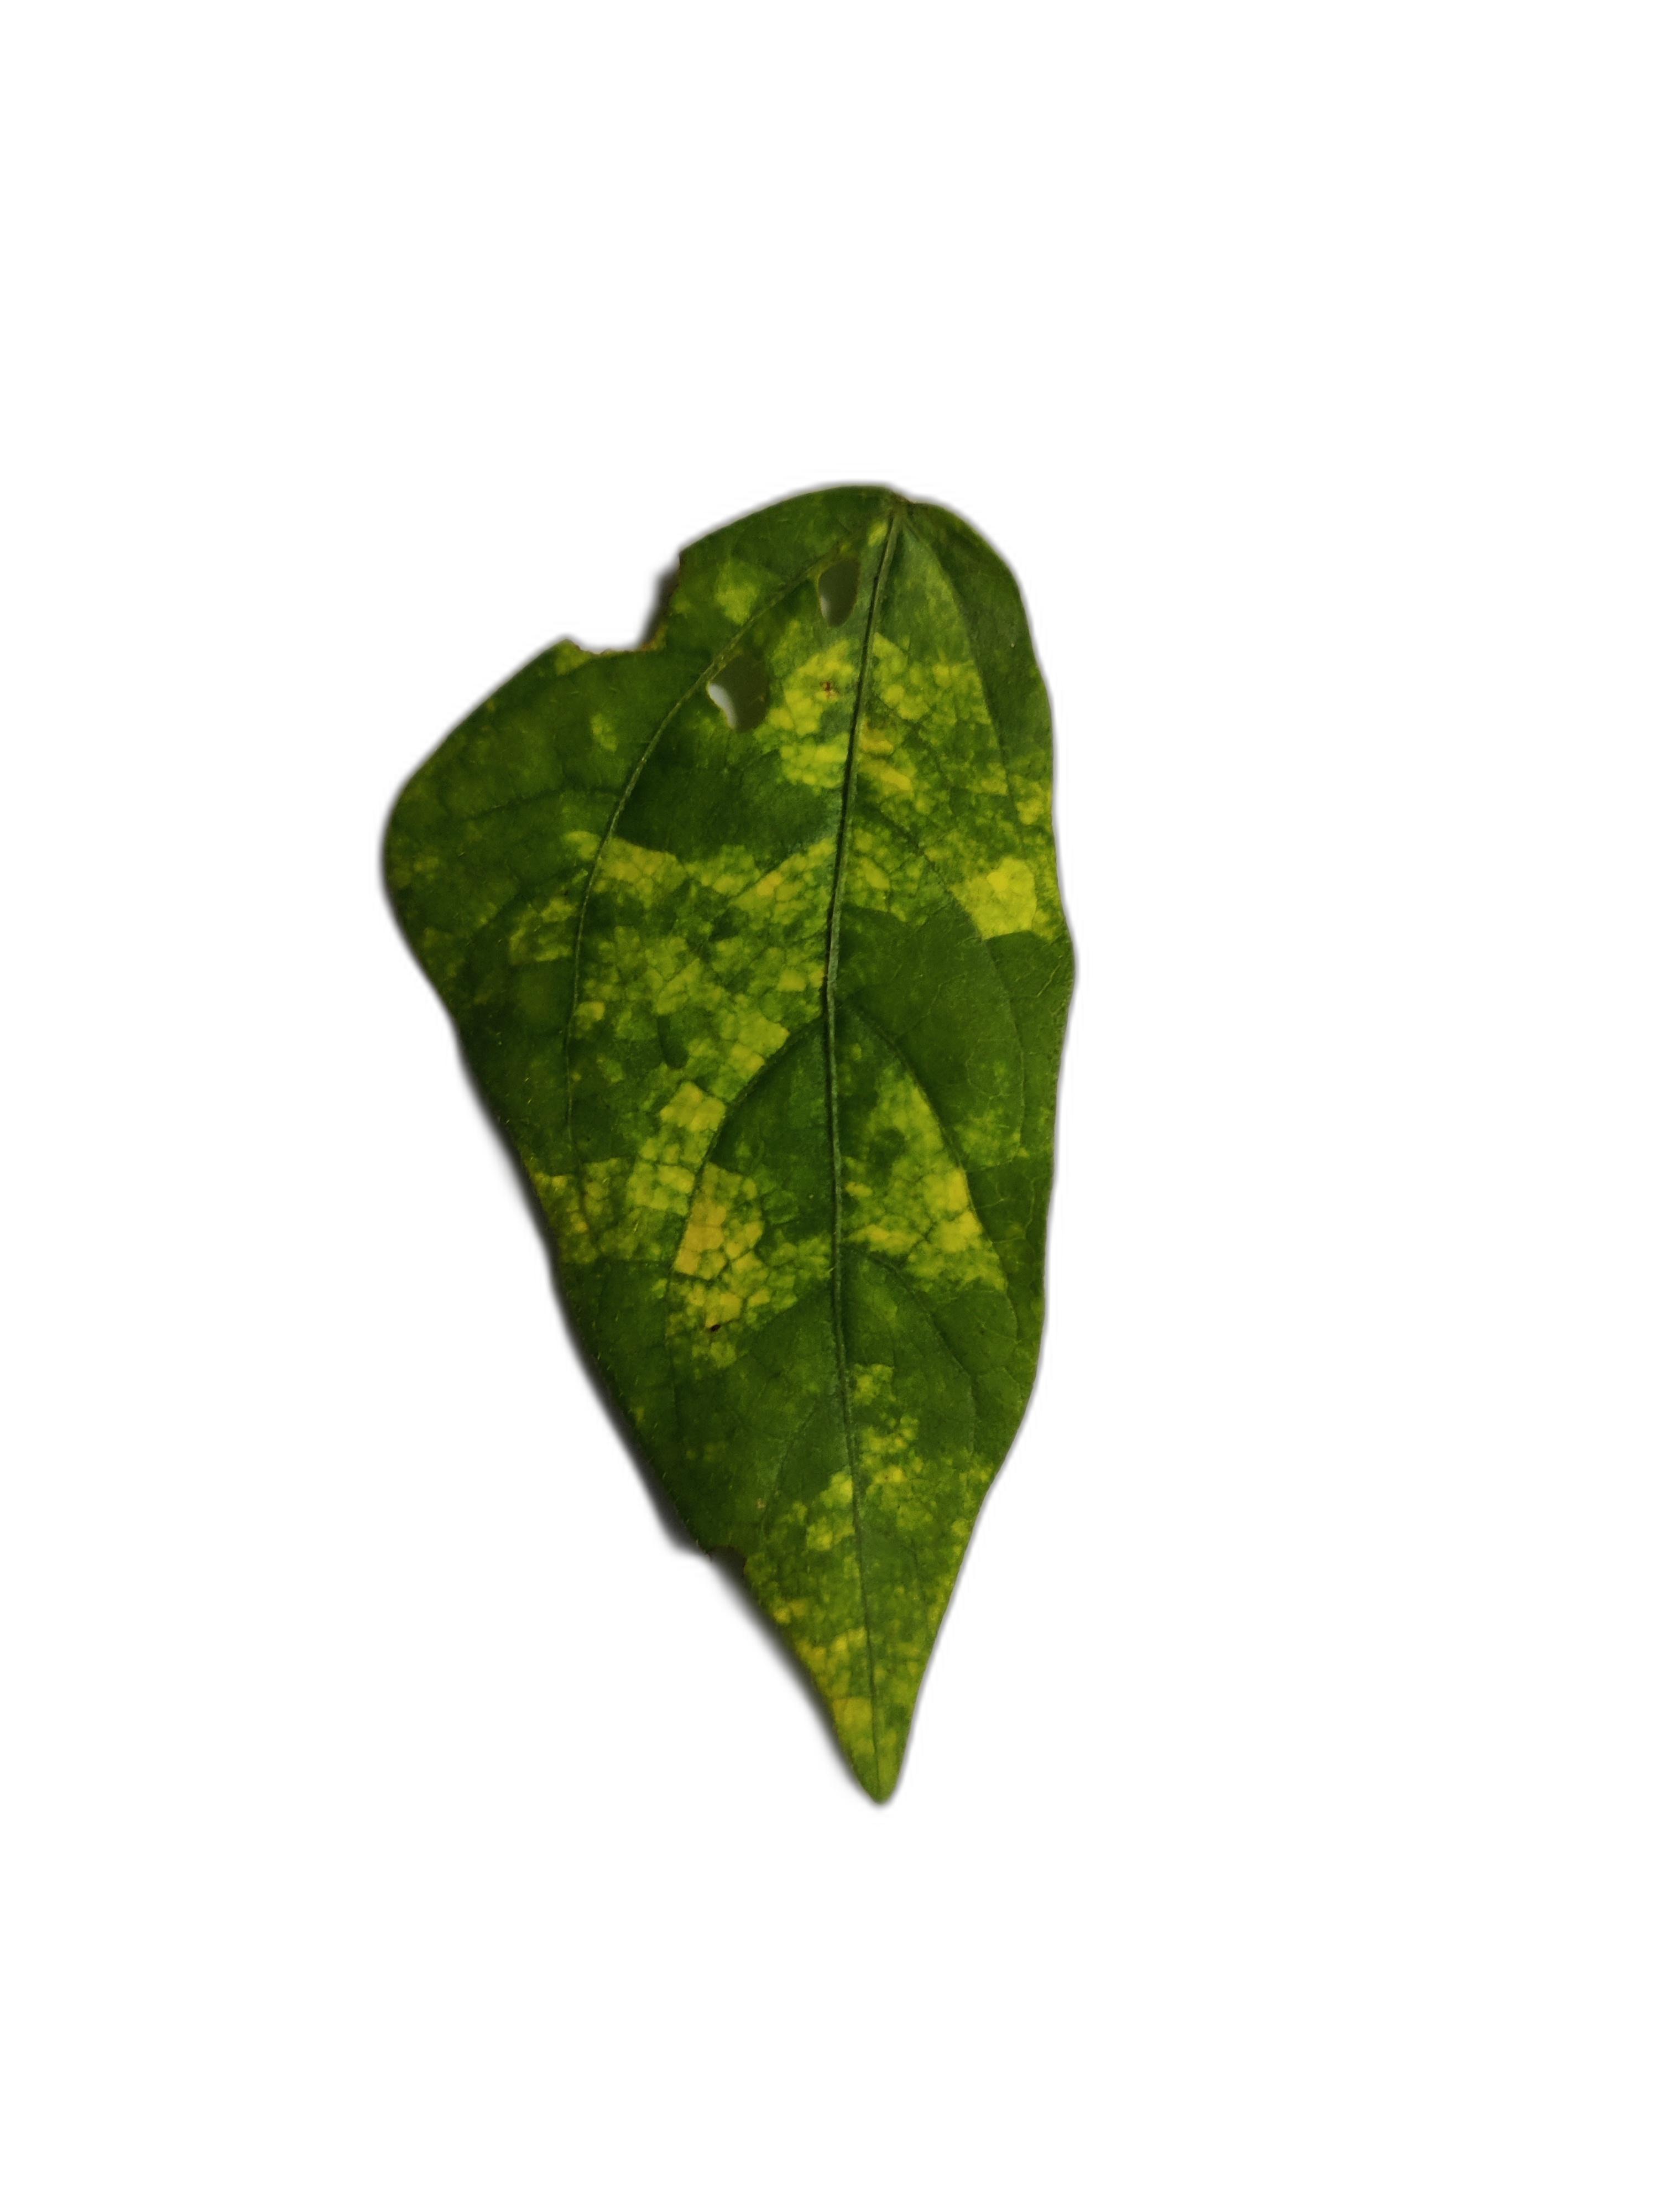
Label: Yellow Mosaic